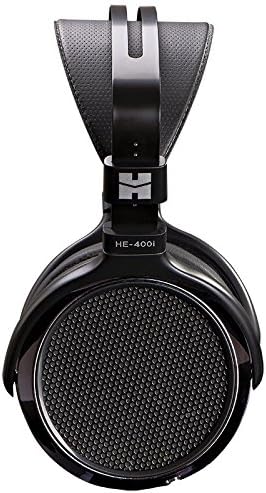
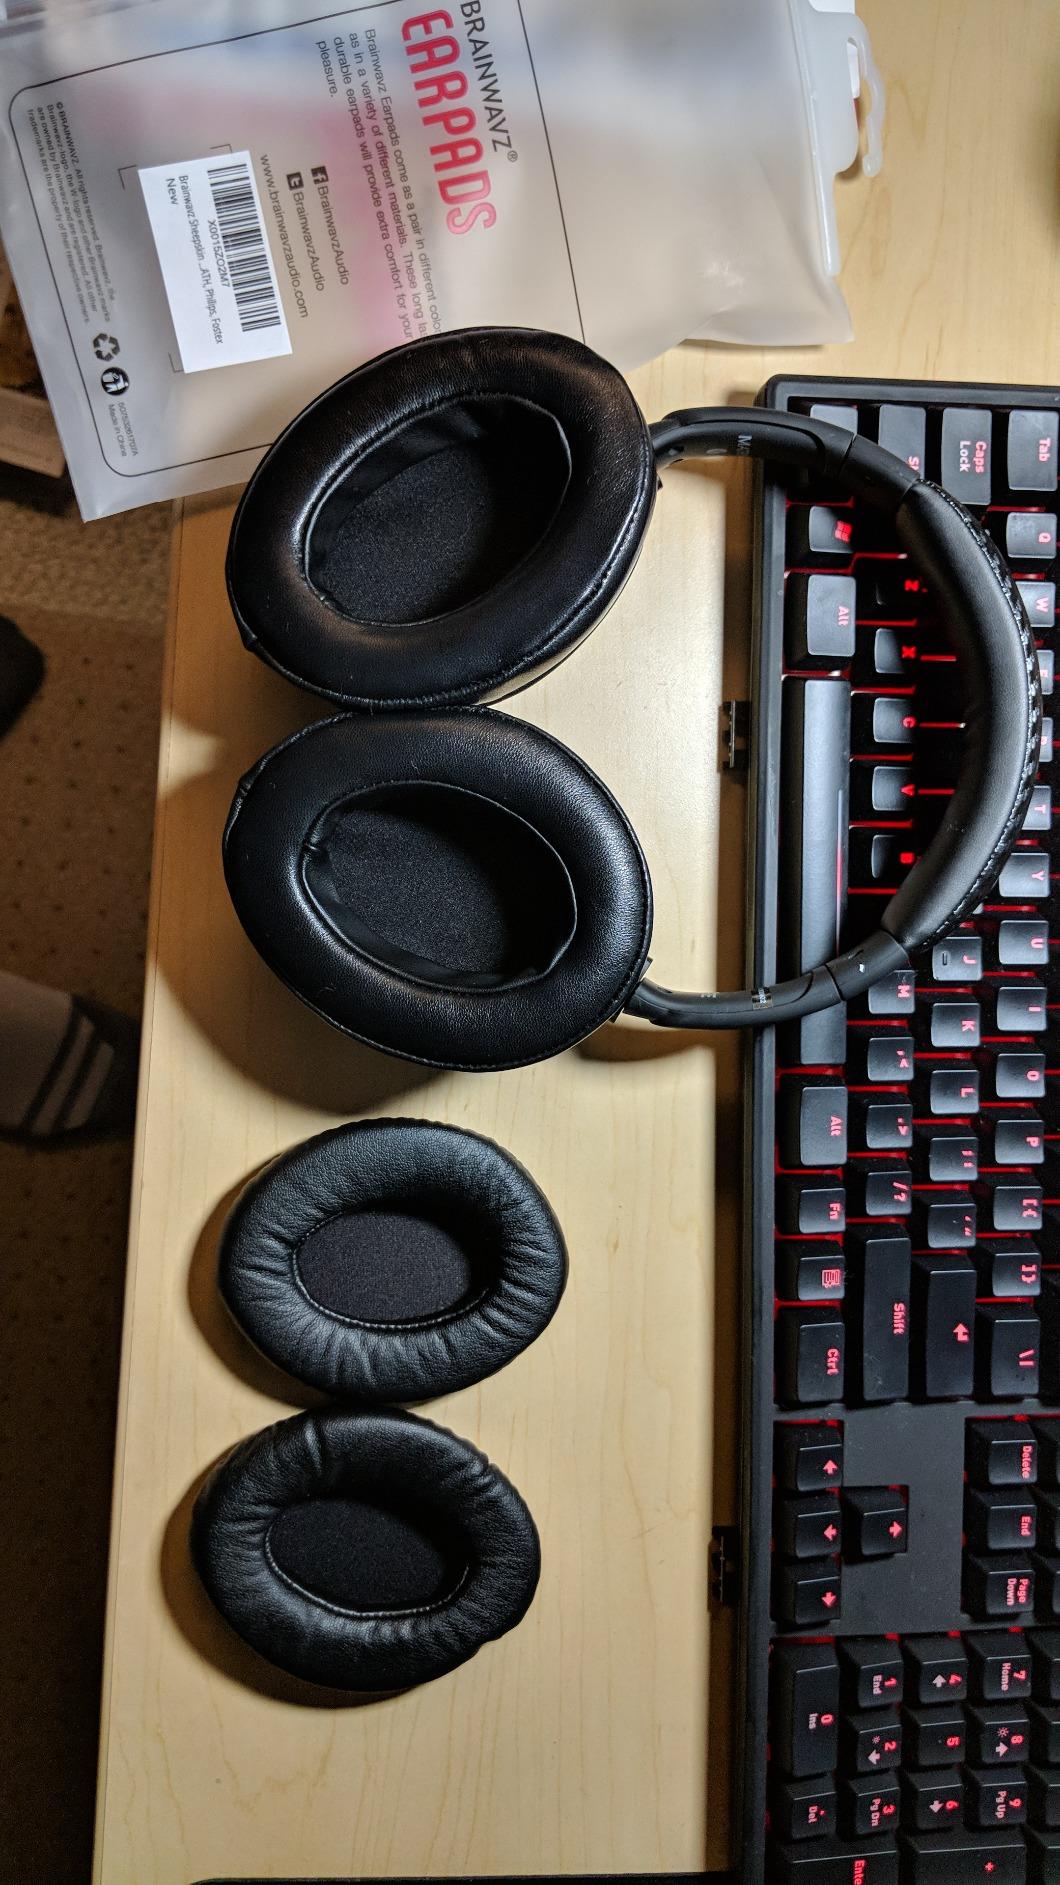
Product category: headphones
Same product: no